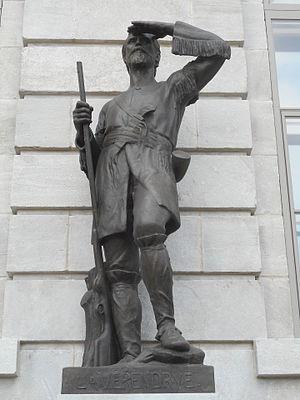
Pierre Gaultier de Varennes et de la Vérendrye (1685-1749), sculpture devant l'hôtel du Parlement de Québec, aile droite, série des découvreurs